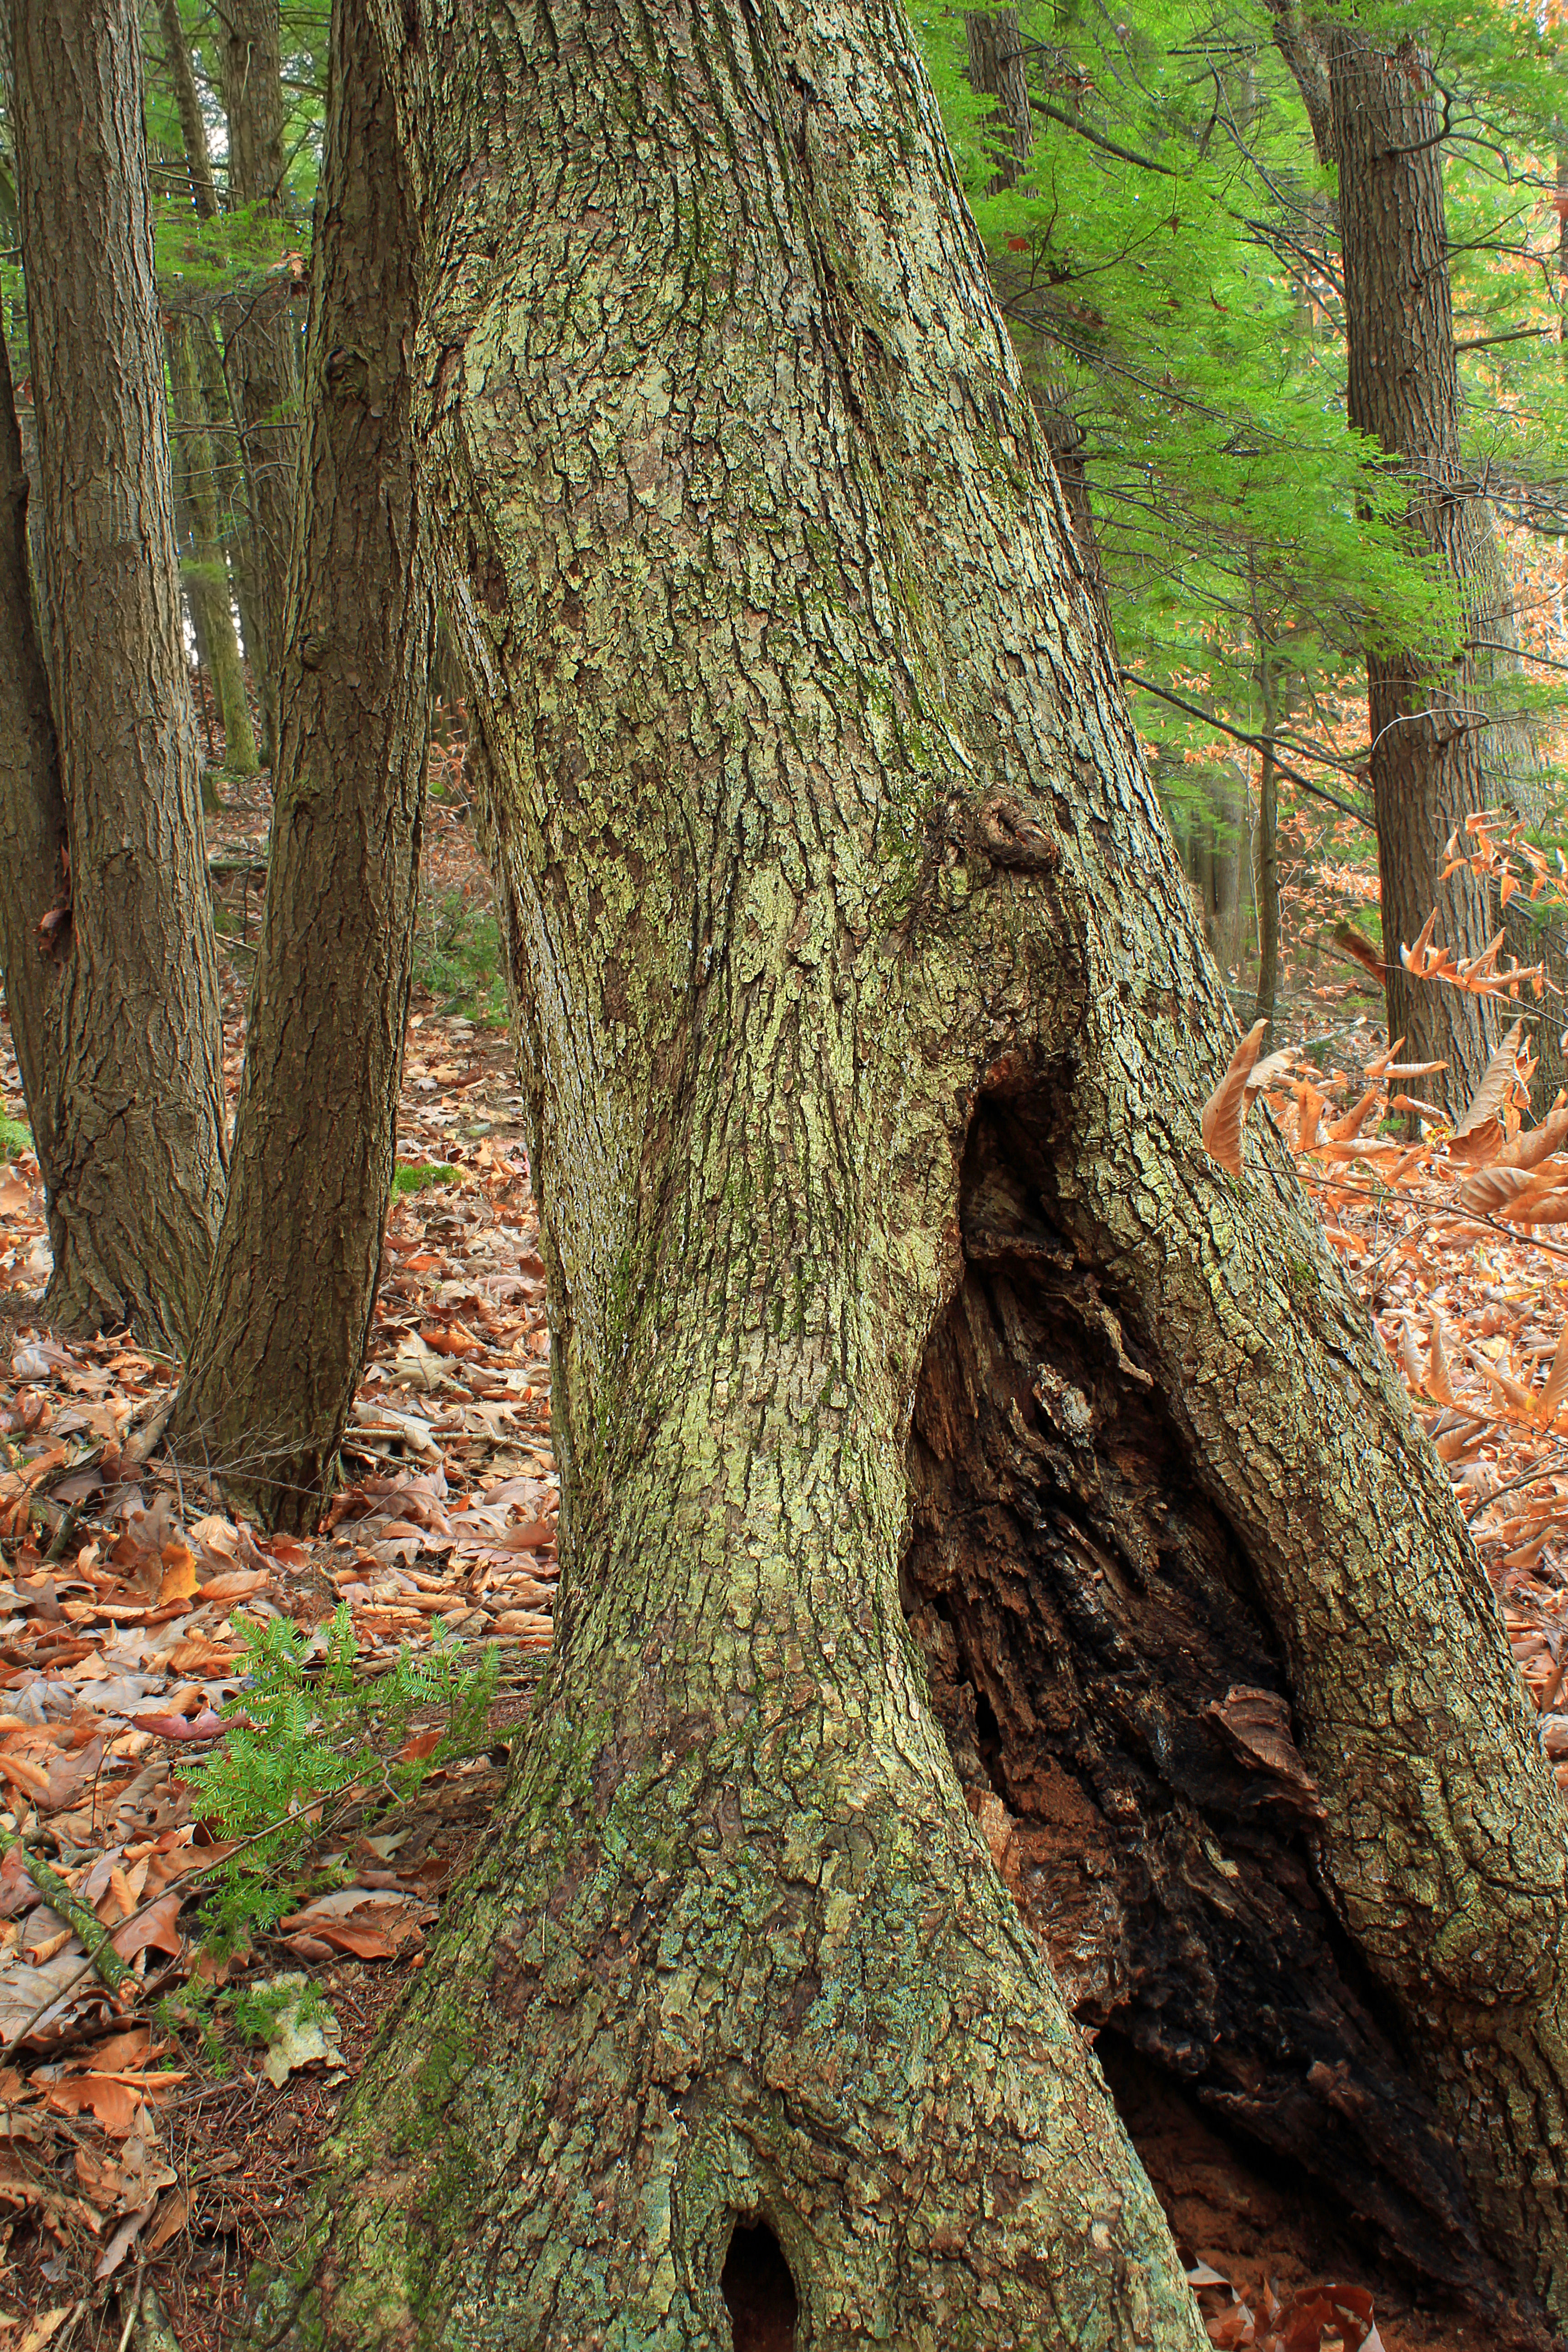
tree, nature, forest, branch, plant, hiking, leaf, flower, trunk, green, autumn, botany, trees, creativecommons, cool image, spruce, deciduous, understory, ravine, pennsylvania, endlessmountains, leaflitter, wyomingcounty, clintontownship, countrysideconservancy, littlerockyglen, grove, woodland, habitat, i, ecosystem, flowering plant, old growth forest, natural environment, plant stem, woody plant, temperate coniferous forest, land plant, southbranchtunkhannockcreek, hollowedtrunk